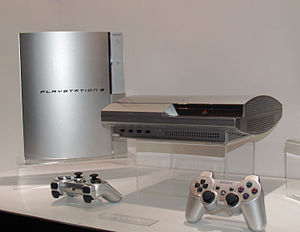
PlayStation 3 / Modtagelse
En sølvfarvet PS3 udstillet i 2006
PlayStation 3 er den tredje spillekonsol produceret af Sony Computer Entertainment, og efterfølgeren til PlayStation 2 som en del af PlayStation-serien. PlayStation 3 konkurrerer med Microsofts Xbox 360 og Nintendos Wii som en del af syvendegenerations spillekonsoller.